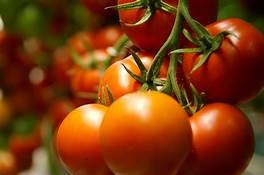
Label: tomato